New Shepard

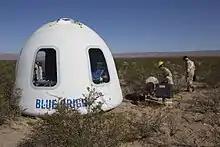
The New Shepard Crew Capsule after a successful sub-orbital space flight.

The first flight of the full-scale New Shepard vehicle was NS1, also called "Tail 1" and was conducted on April 29, 2015, during which an altitude of was attained. While the test flight itself was deemed a success, and the capsule was successfully recovered via parachute landing, the rocket crash landed and was not recovered due to a failure of hydraulic pressure in the vehicle control system during descent. The capsule was called RSS "Jules Verne".